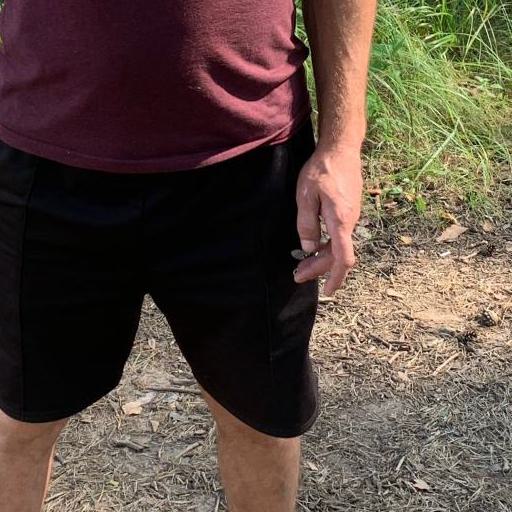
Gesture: no_gesture